Traditions and student activities at MIT

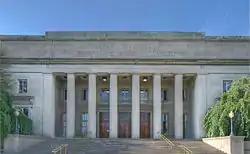
The WMBR campus radio station is located in Walker Memorial

From the 1970s until the early 1990s, MIT had a succession of student-led projects which designed, built, and flew human-powered aircraft (HPA), starting with "BURD" and "BURD II", and evolving into the flight of the "Chrysalis" in 1979, the first of the MIT HPAs to successfully fly. "Chrysalis" went on to have over 44 pilots, including the first female pilots of an HPA.